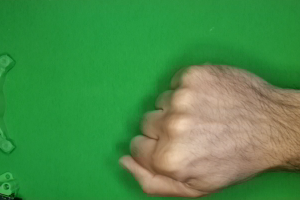
Label: rock